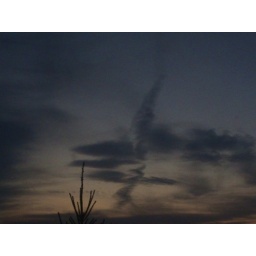
Some clouds in the sky west of my house